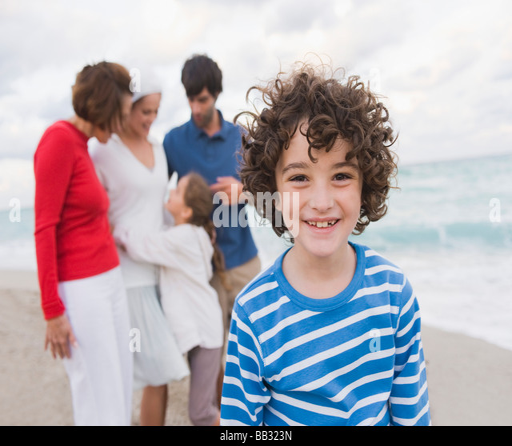
boy smiling with his family standing behind him on the beach